Blue revolution

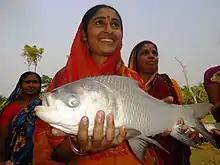
Women-operated aquaculture in Bangladesh

The Blue Revolution has improved accessibility and availability of farmed fish in some regions, therefore potentially improving food and nutrient security, especially in low-income nations and rural populations.